91st Minnesota Legislature

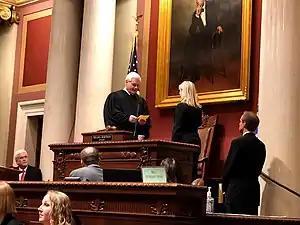
Melissa Hortman sworn in as the 61st speaker of the House by Justice Paul Thissen, January 8, 2019.

On December 8, 2018, four Republican members of the House (Reps. Steve Drazkowski of Mazeppa, Cal Bahr of East Bethel, Tim Miller of Prinsburg, Jeremy Munson of Lake Crystal) announced that they would not join the Republican caucus in the 91st Legislature and instead would form a new caucus, called the "New Republican Caucus." They cited displeasure with "the attitudes and actions by [Leader Daudt] and some of his supporters" and said they still consider themselves to be members of the Republican Party.